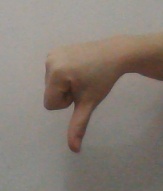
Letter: waw